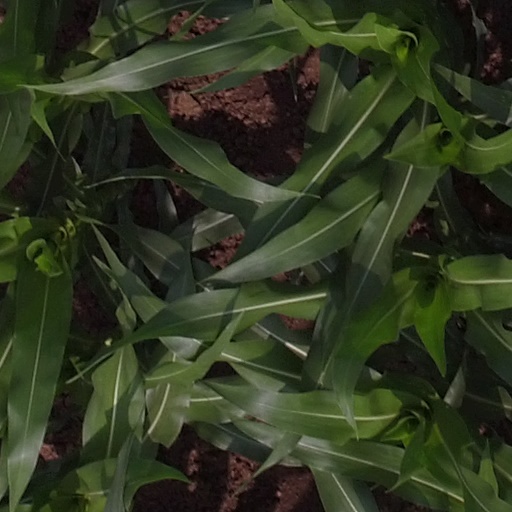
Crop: maize; corn